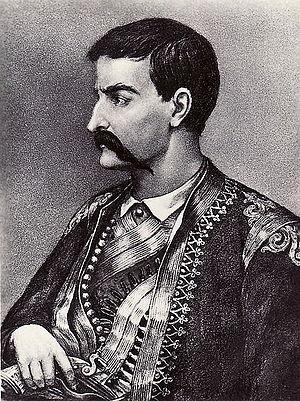
La maison de Stevan Sinđelić à Grabovac se trouve à Grabovac, dans la municipalité de Svilajnac et dans le district de Pomoravlje, en Serbie. Elle est inscrite sur la liste des monuments culturels de grande importance de la République de Serbie.